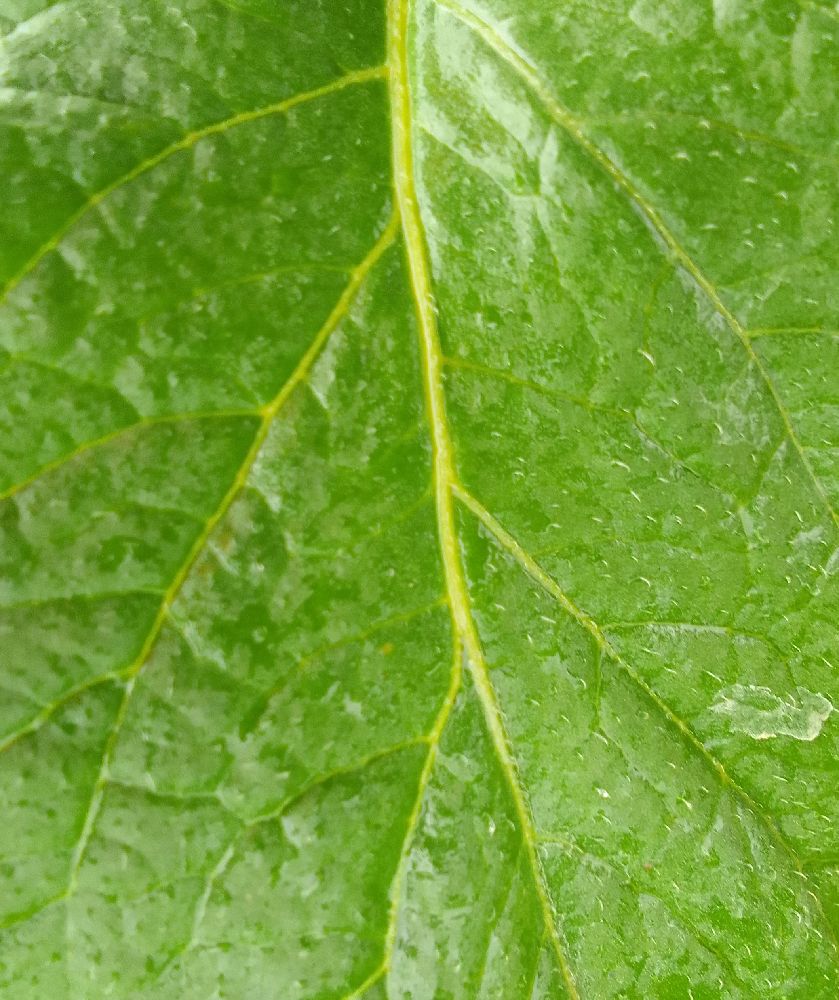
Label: Healthy